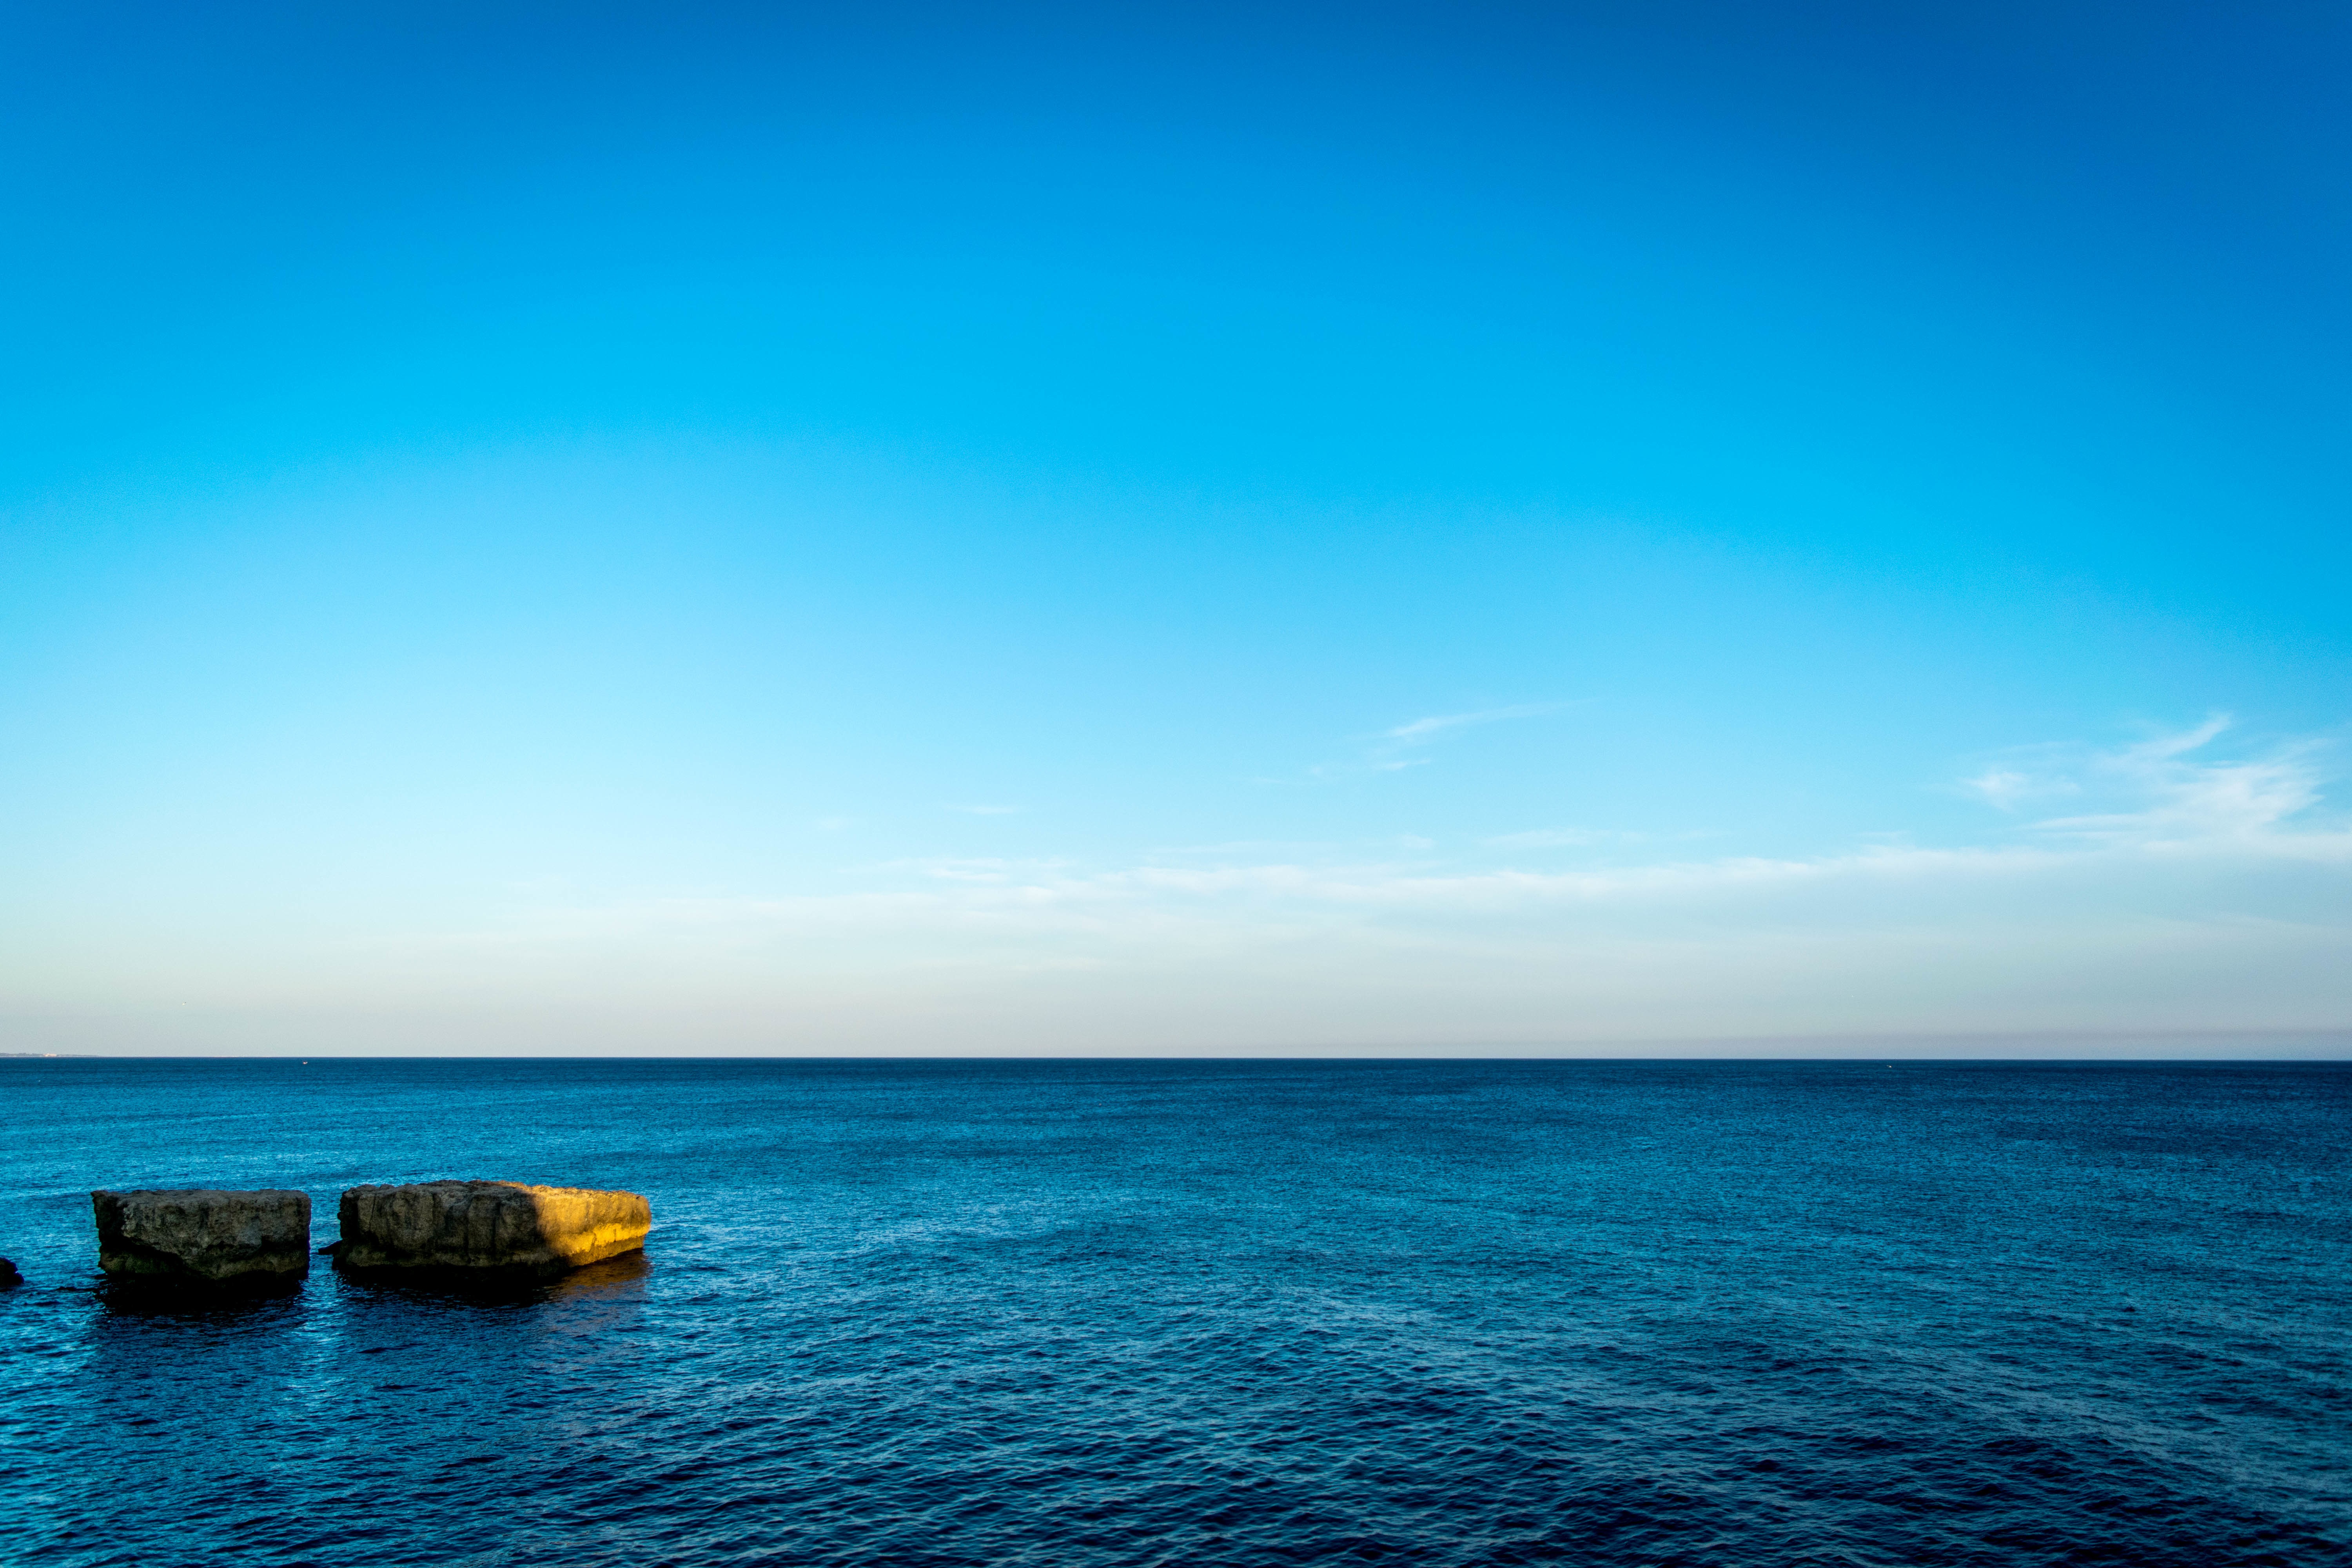
beach, sea, coast, water, rock, ocean, horizon, cloud, sky, sunrise, sunlight, shore, wave, dawn, dusk, bay, blue, body of water, cape, islet, computer wallpaper, wind wave